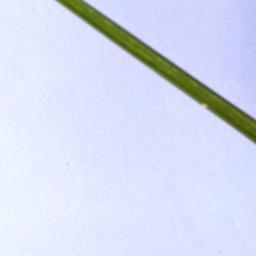
Label: Rice___Leaf_Blast